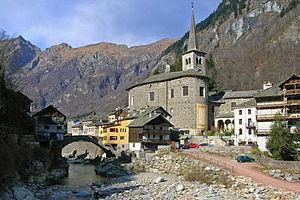
Campertogno est une commune de la province de Vercelli dans le Piémont en Italie.